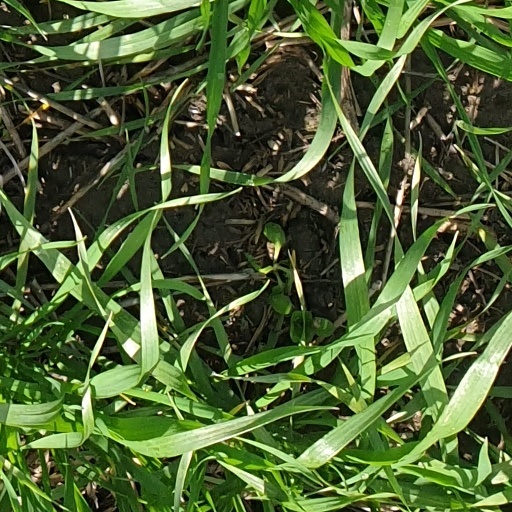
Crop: wheat